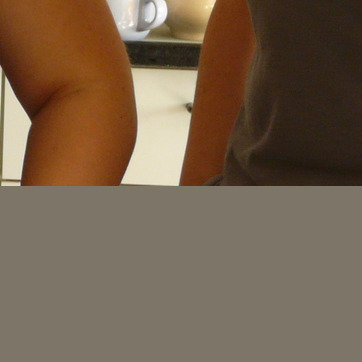
Material: skin